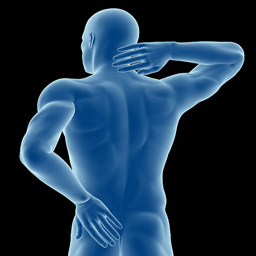
anatomy of a man showing back pain